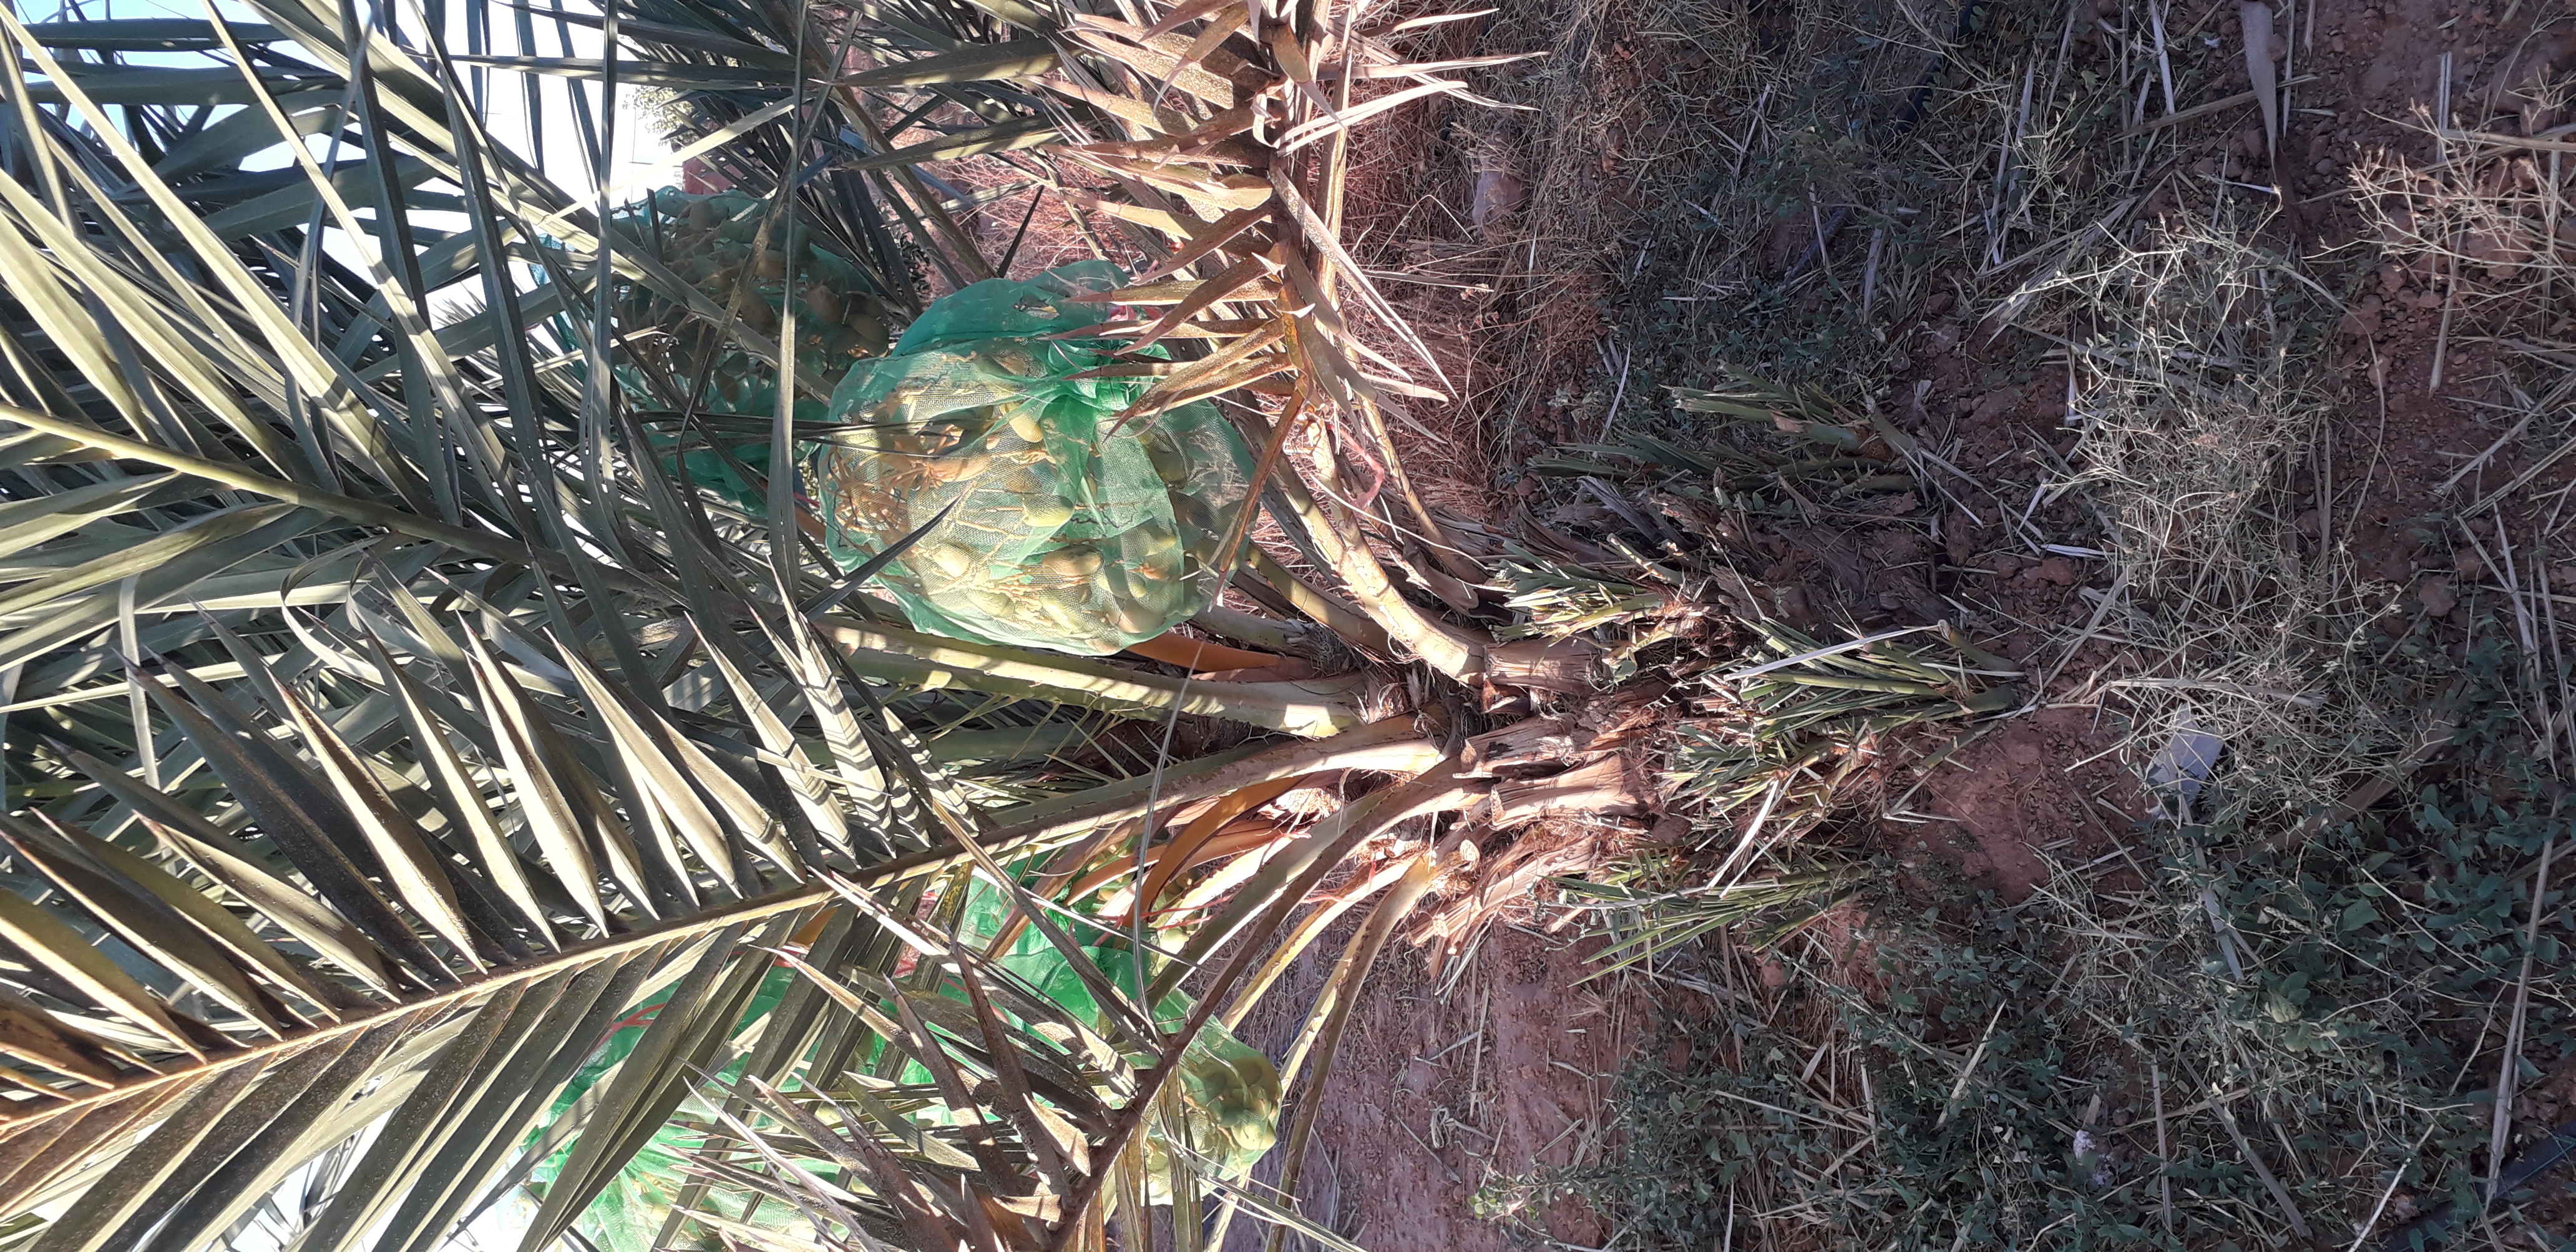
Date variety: Boumajhoul